Isabelo de los Reyes

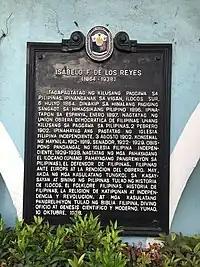
Historical marker in honor of de los Reyes in Vigan, owned by the National Historical Commission of the Philippines (NHCP).

While studying in the Colegio de San Juan de Letran, he supplemented his allowance by taking to journalism, setting type for "La Oceana Española" as well as writing for periodicals such as "Diario de Manila", "El Comercio", "La Revista Popular", and "La Opinion". In November 1882, his work, "La expedicion de Li-Ma-Hong contra Filipinas" was published in "Diario de Manila" and garnered him a prize.